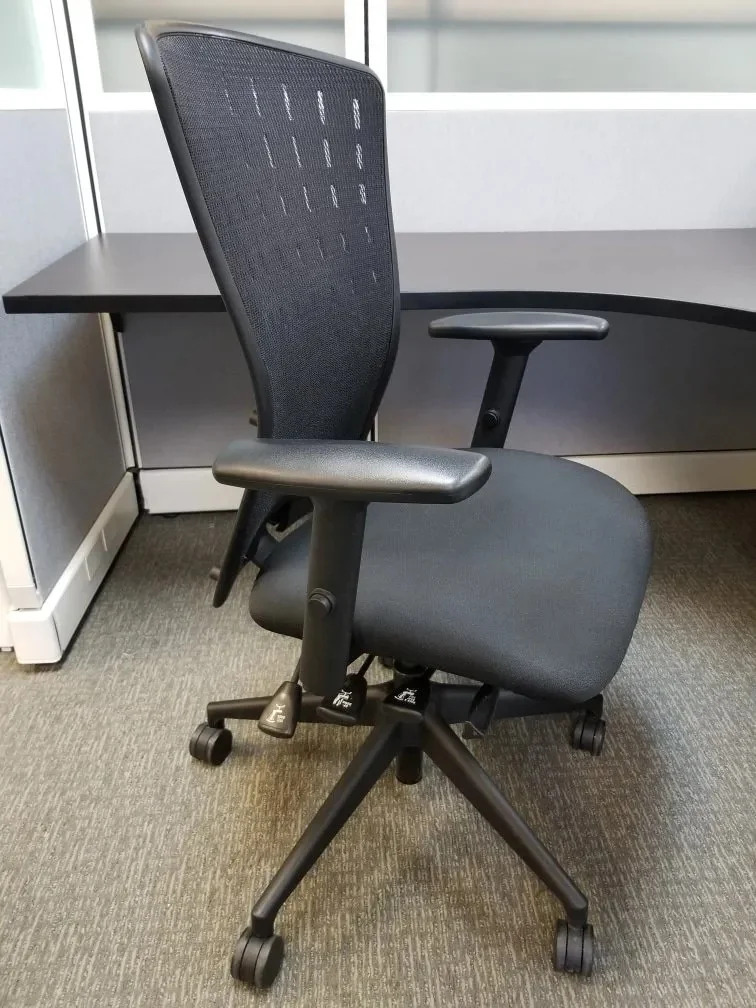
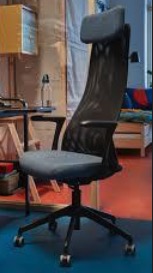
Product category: items_chair
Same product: no